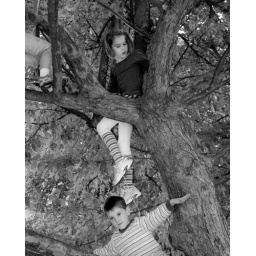
little monkeys in a tree atop the city jungle